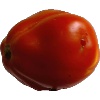
Label: Tomato 1